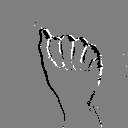
ASL letter: a